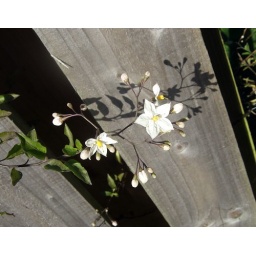
This was twining out through the fence in the car park where we stopped for lunch.